Oklahoma earthquake swarms (2009–present)

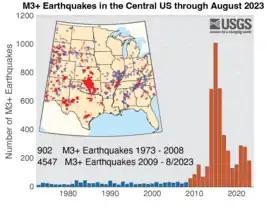
Cumulative number of earthquakes in the central and eastern U.S. Most of the increase (shown in red) is due to induced seismicity in Oklahoma and nearby Kansas.

Researchers have correlated the increase in earthquakes in central and north-central Oklahoma to injection disposal of produced water from two actively drilled stratigraphic intervals: the Mississippi Lime play, in north-central Oklahoma and extending into Kansas, which uses hydraulic fracturing; and the Hunton dewatering play, in central Oklahoma, which does not use hydraulic fracturing. Both Mississippi Lime and Hunton plays produce large volumes of produced water; frac flowback makes up less than 5 percent of the injected wastewater. More than 70 percent of the produced water from both plays is disposed through permitted Class II injection wells into the Arbuckle Group where it rests on Precambrian basement. The increase in pore pressure can release pre-existing stresses along faults in the basement rock.